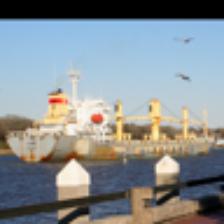
Label: NonHuman